Muscle

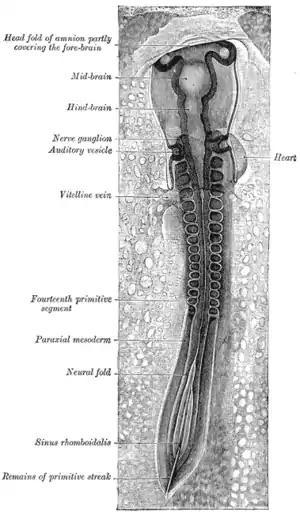
A chicken embryo, showing the paraxial mesoderm on both sides of the neural fold. The anterior (forward) portion has begun to form somites (labeled "primitive segments").

Skeletal muscle is broadly classified into two fiber types: type I (slow-twitch) and type II (fast-twitch).